Grand Model for the Province of Carolina

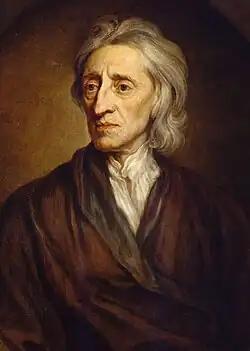
John Locke (1697). Portrait by Godfrey Kneller.

Locke first became involved with Carolina as a personal assistant to Anthony Ashley Cooper, a relationship that began in 1666. Soon afterward he became secretary to the Lords Proprietors and began drafting the Fundamental Constitutions of Carolina and associated planning materials. The precise extent to which Locke shaped the substance of the Fundamental Constitutions is unknown, but he was undoubtedly guided at least on a general level by Ashley Cooper.